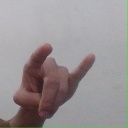
अक्षर: च